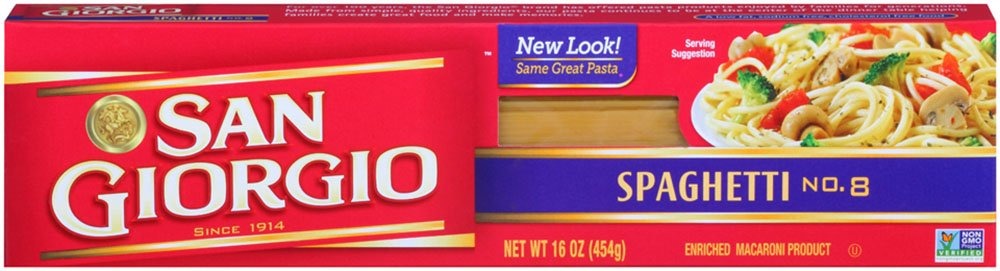
Item Name: SAN GIORGIO Spaghetti No. 8 Pasta, 16 oz
Bullet Point 1: A healthy and delicious part of every meal
Bullet Point 2: Cooks in 10-12 minutes
Bullet Point 3: No preservatives and non-GMO
Bullet Point 4: A versatile pasta shape that can be used in entrées, side dishes, cold salads and soups
Bullet Point 5: Convenient 16-ounce box
Value: 16.0
Unit: oz

Price: 2.13